Thespiae

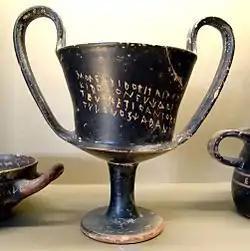
A kantharos from Thespiae (450–425 BC) inscribed in the Boeotian alphabet [Louve Museum: MNC 670

In 1882, Greek archaeologist Panagiotis Stamatakis excavated a communal tomb "(polyandrion)", which was discovered on the road to Leuctra. The tomb contained cremated remains, associated with an in-situ pyre, seven inhumations, and a colossal stone lion. The tomb dates back to the second half of the 5th century BCE. It is usually identified as the tomb of the Thespian soldiers who died at the Battle of Delium in 424 BCE.